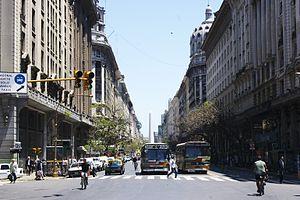
San Nicolás est un des quartiers de la ville de Buenos Aires, capitale de l'Argentine. Il est délimité par les avenues : Avenida Córdoba, Avenida Callao, Avenida Rivadavia, Avenida La Rábida Norte et Avenida Eduardo Madero.
La place de Mai est le site central de la ville de Buenos Aires, capitale de l’Argentine. Elle est née historiquement de l’union de deux places toutes proches ; la Plaza de la Victoria et la Plaza del Fuerte, après la démolition en 1884 d’une construction qui les séparait.